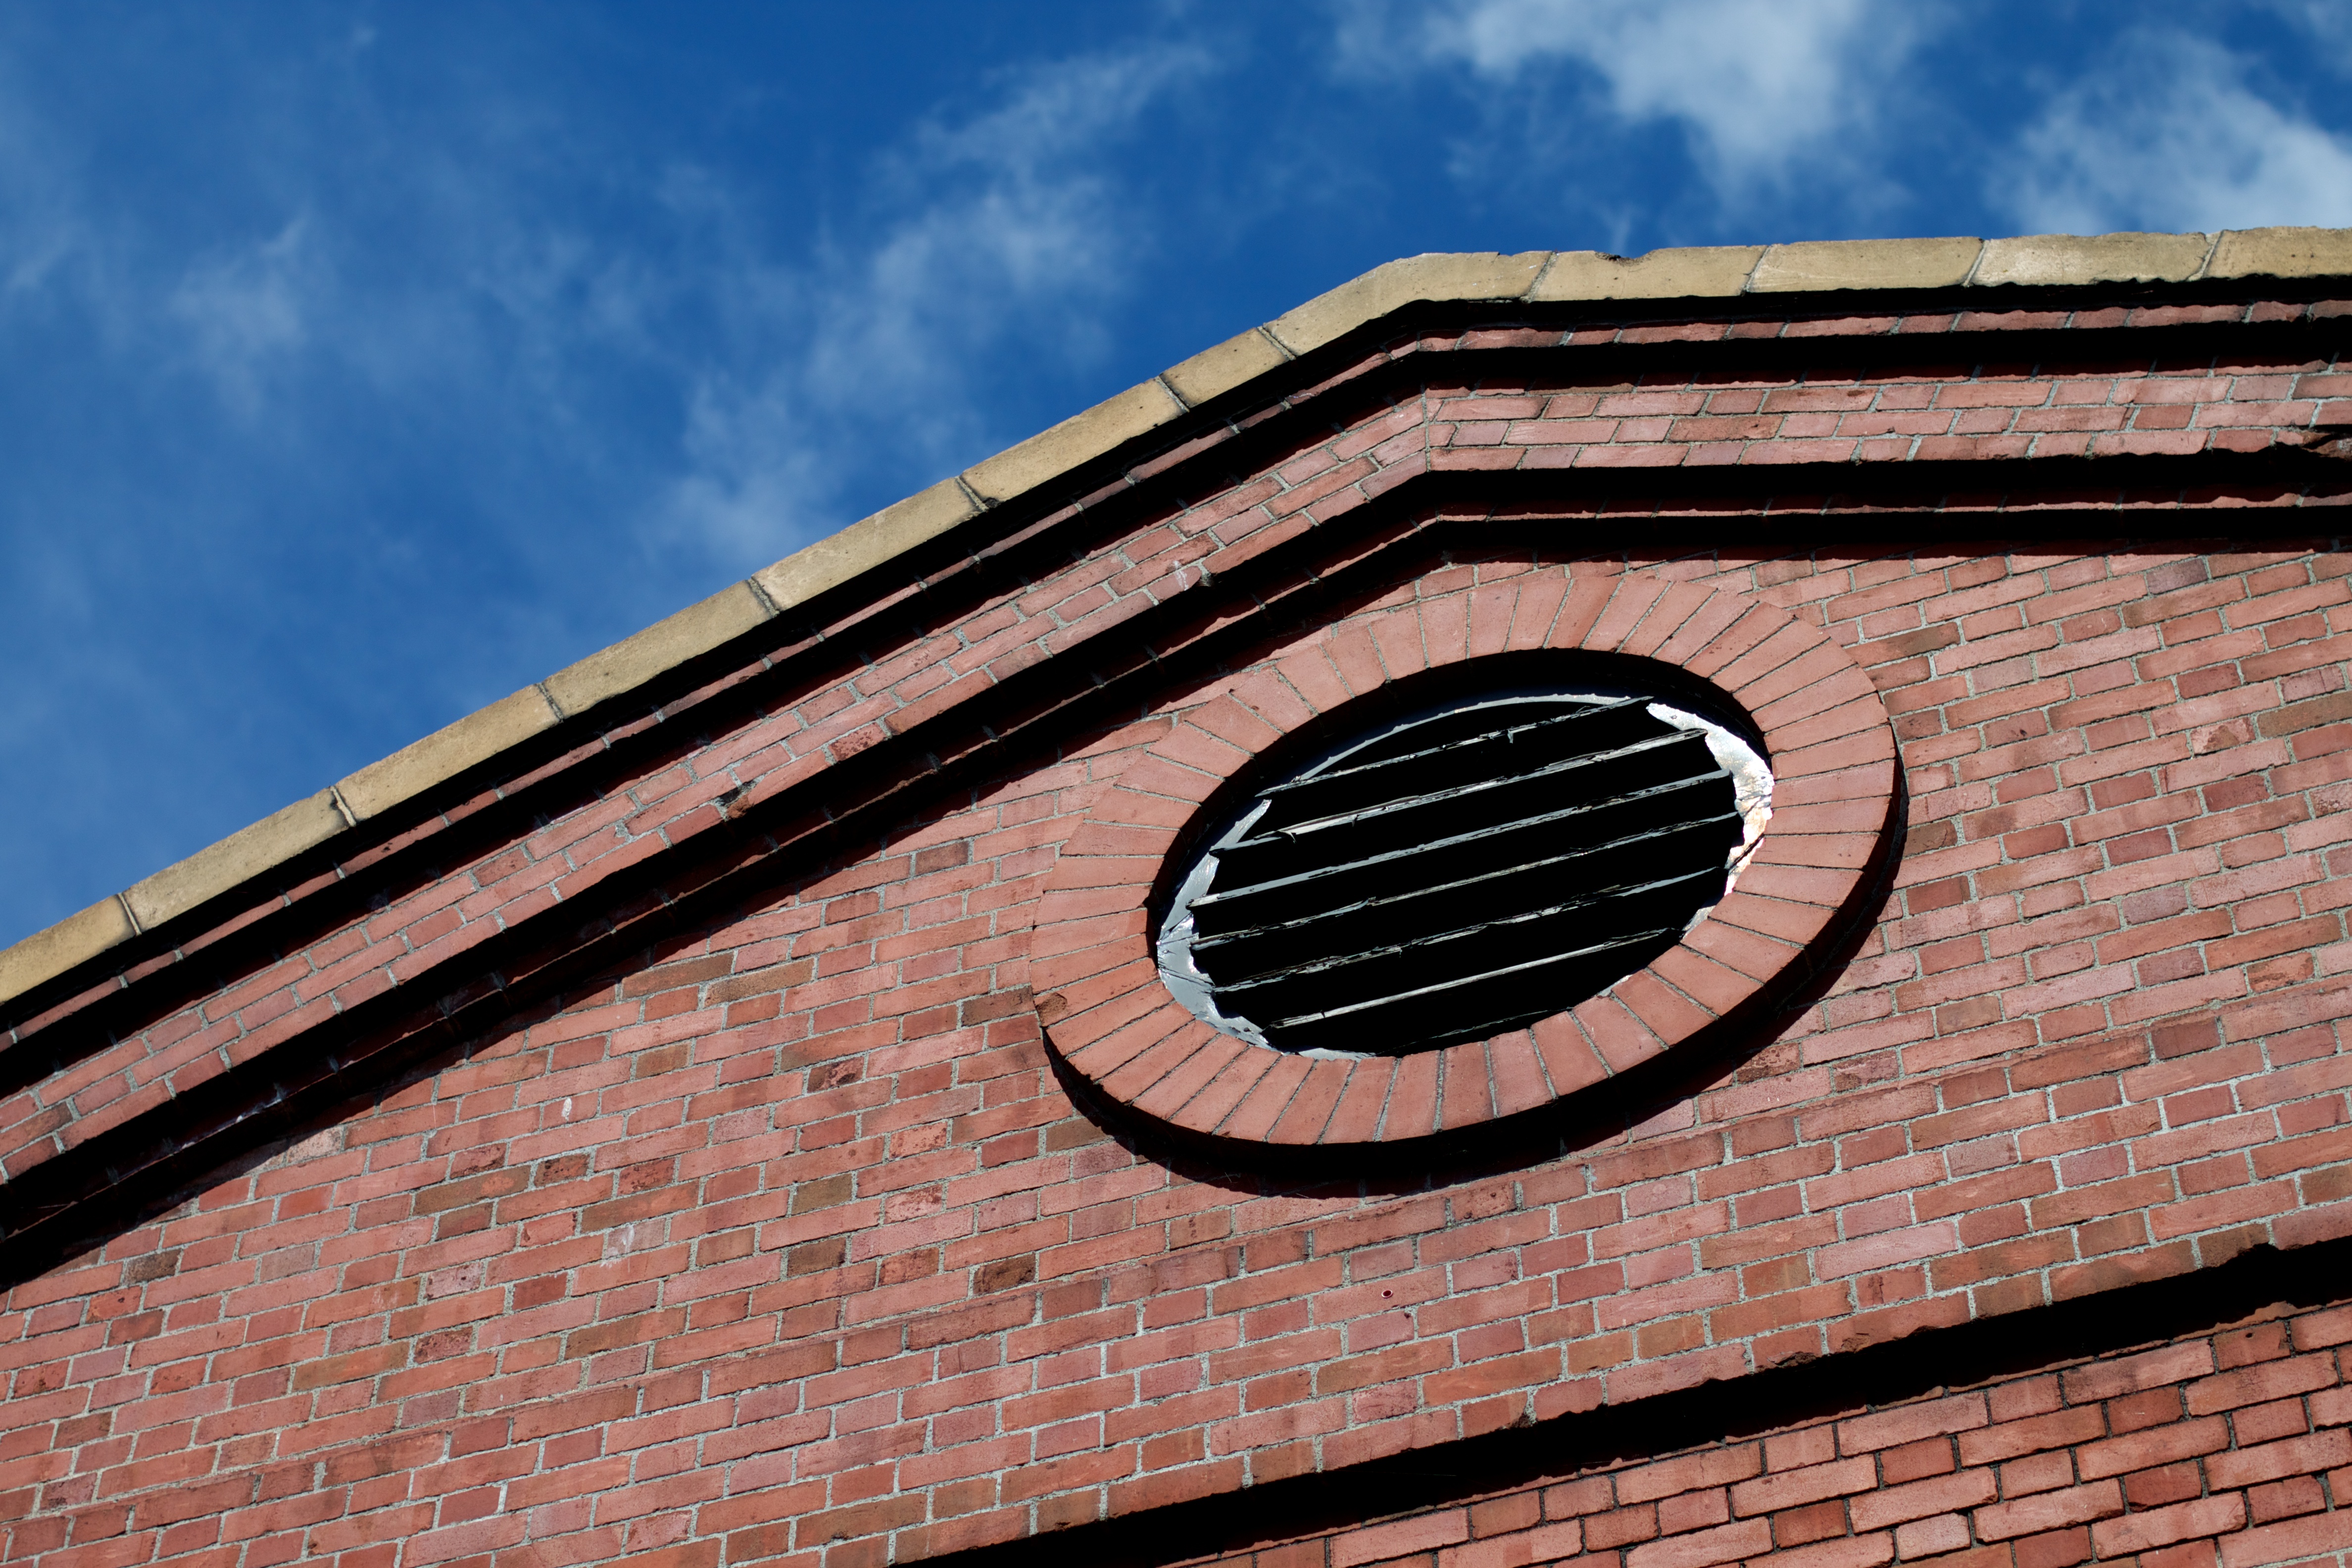
architecture, wood, window, roof, wall, line, facade, blue, brick, shape